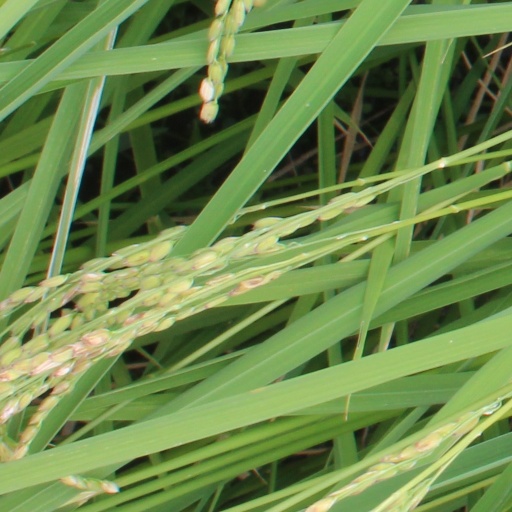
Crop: rice